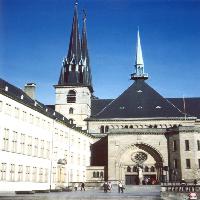
Weather: sun or clear